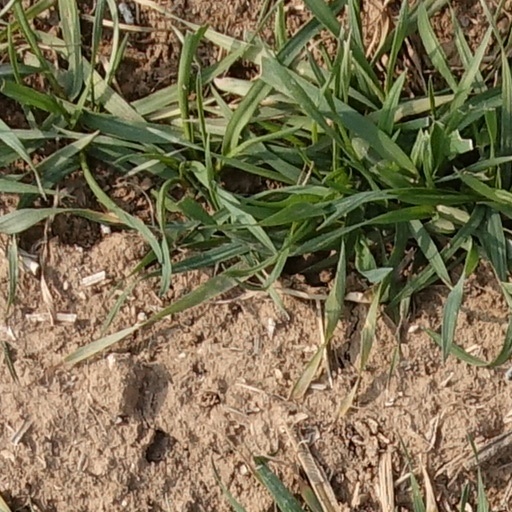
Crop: wheat